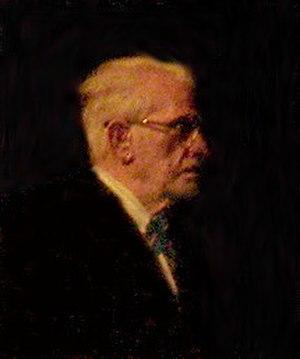
Manlio Sgalambro, né à Lentini le 9 décembre 1924, et mort à Catane le 6 mars 2014, est un philosophe et écrivain italien.